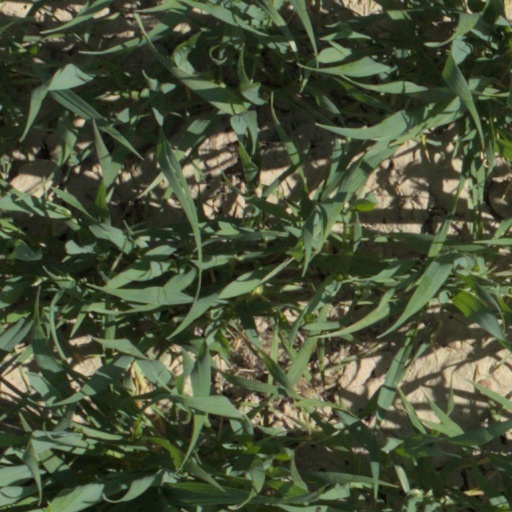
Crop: wheat